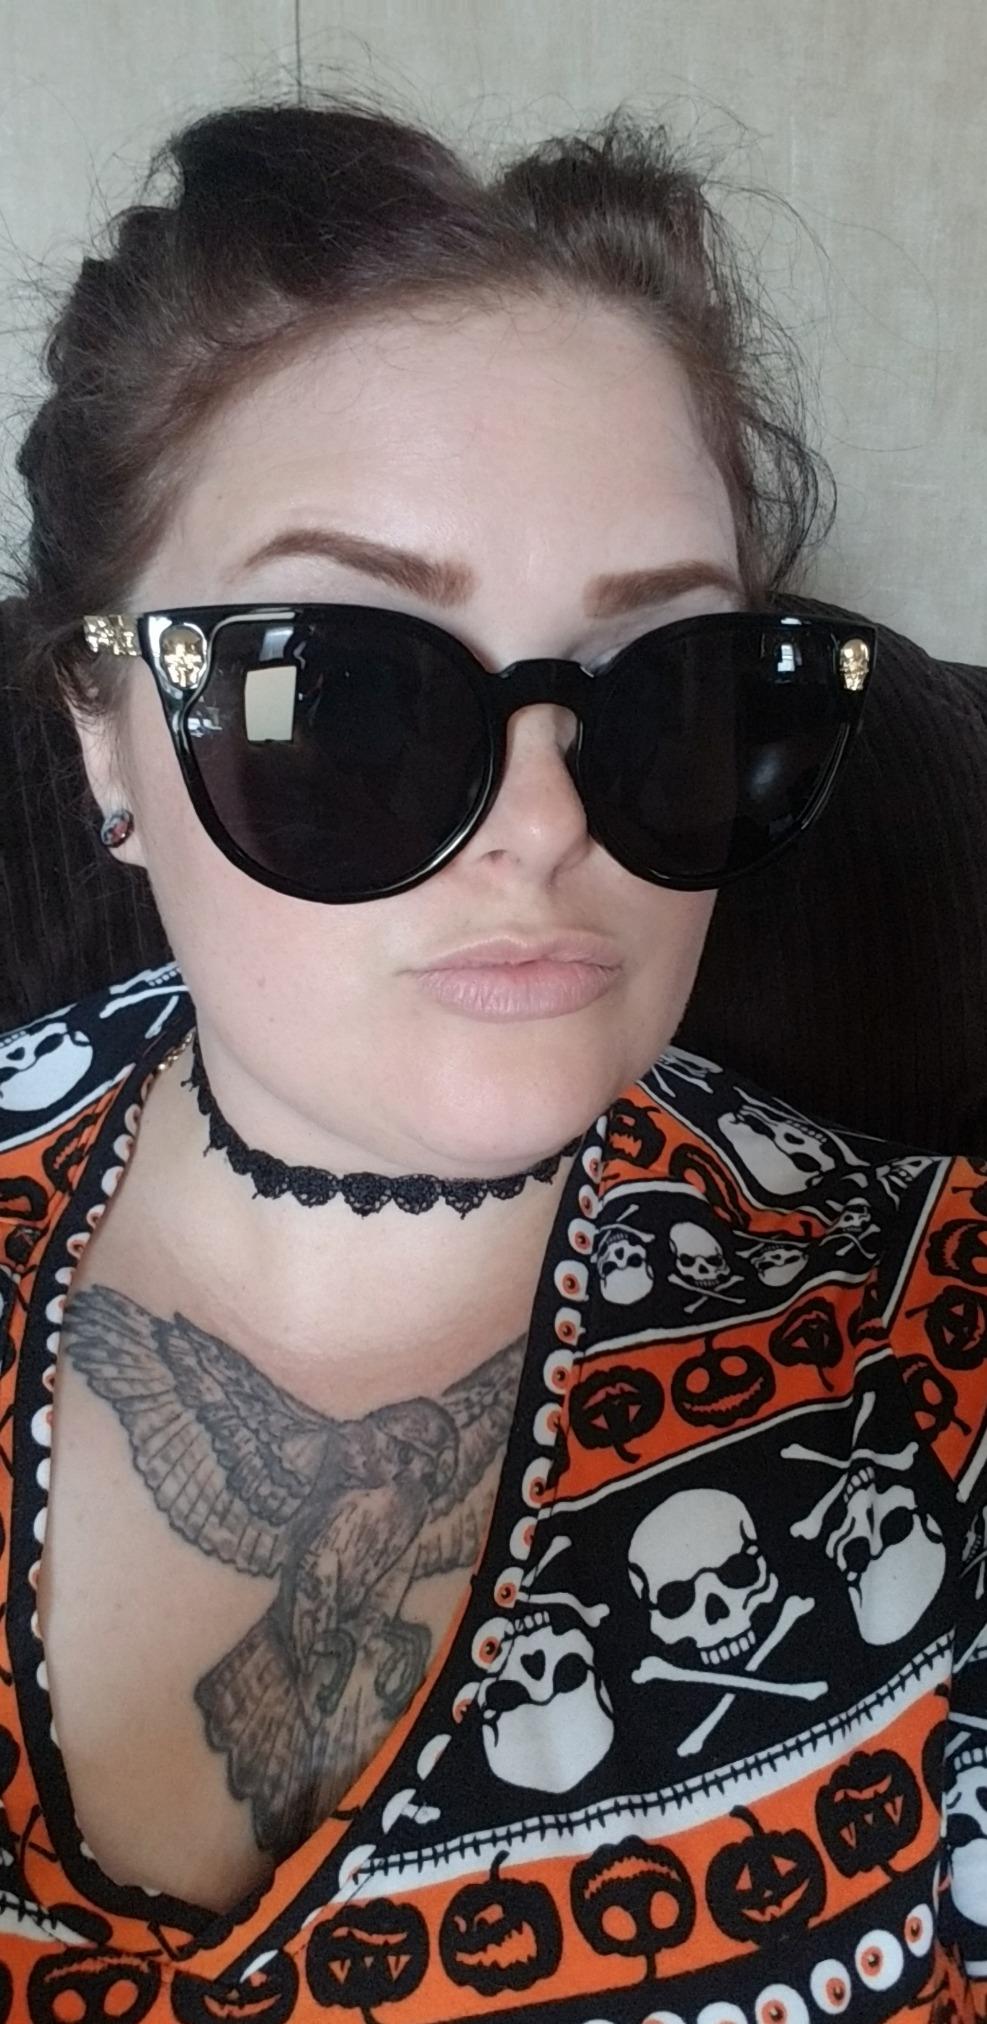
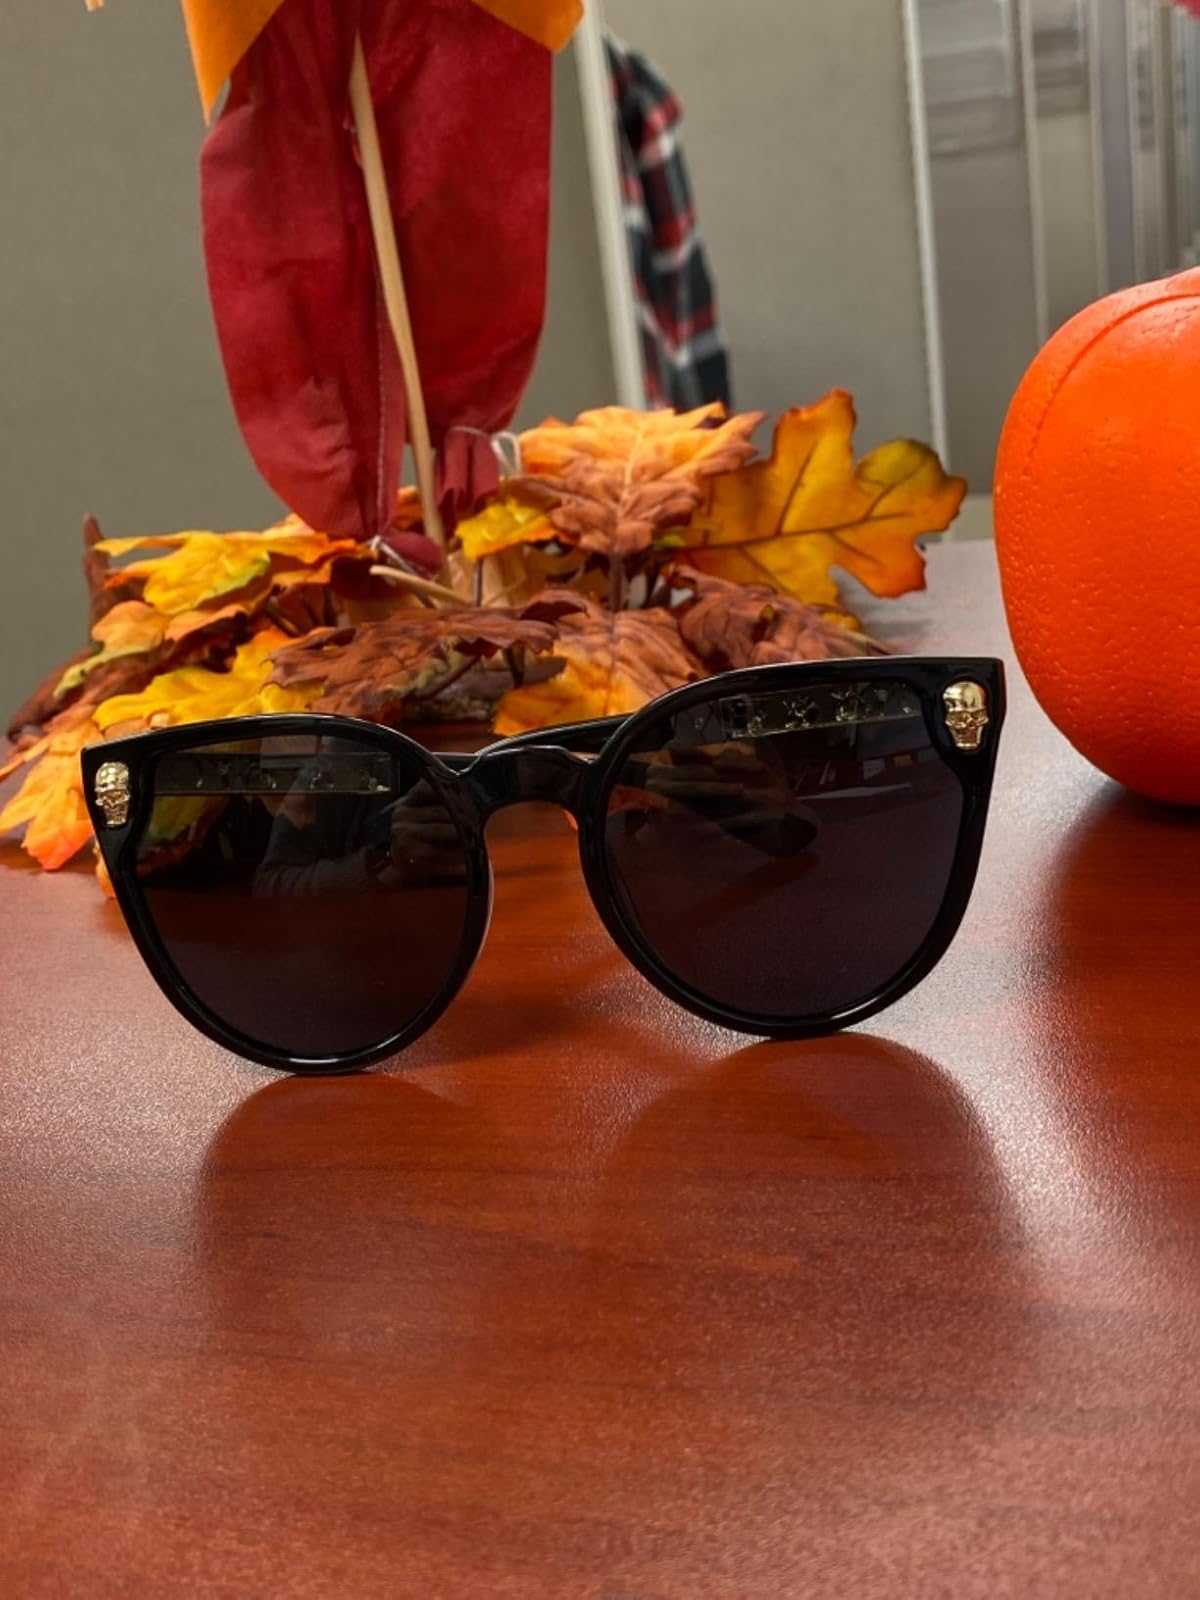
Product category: accessories_sunglasses
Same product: yes